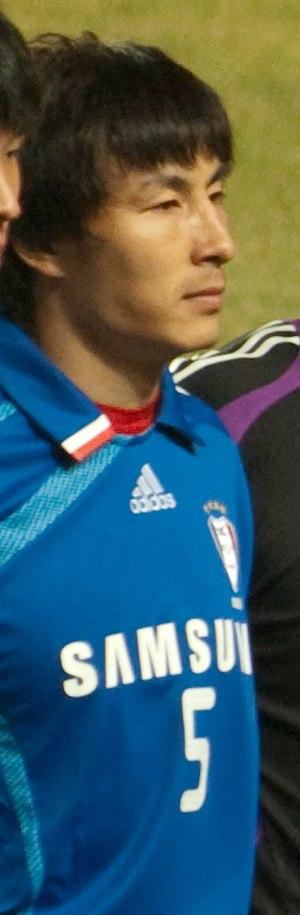
Li Weifeng né le 26 janvier 1978 à Changchun est un footballeur chinois.